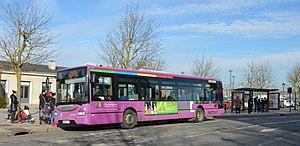
Un bus de type Urbanway 12 devant la gare de Creil, département de l'Oise, France.
La gare de Creil est une gare ferroviaire française de la ligne de Paris-Nord à Lille, située sur la rive droite de l'Oise, dans le département de l'Oise, en région Hauts-de-France. Ses installations sont établies pour la plus grande partie sur le territoire de la commune de Creil, la partie nord de celles-ci se trouvant sur le territoire de Nogent-sur-Oise. Le centre-ville de Creil, sur la rive gauche de la rivière, est à environ un kilomètre au sud-est de la gare.